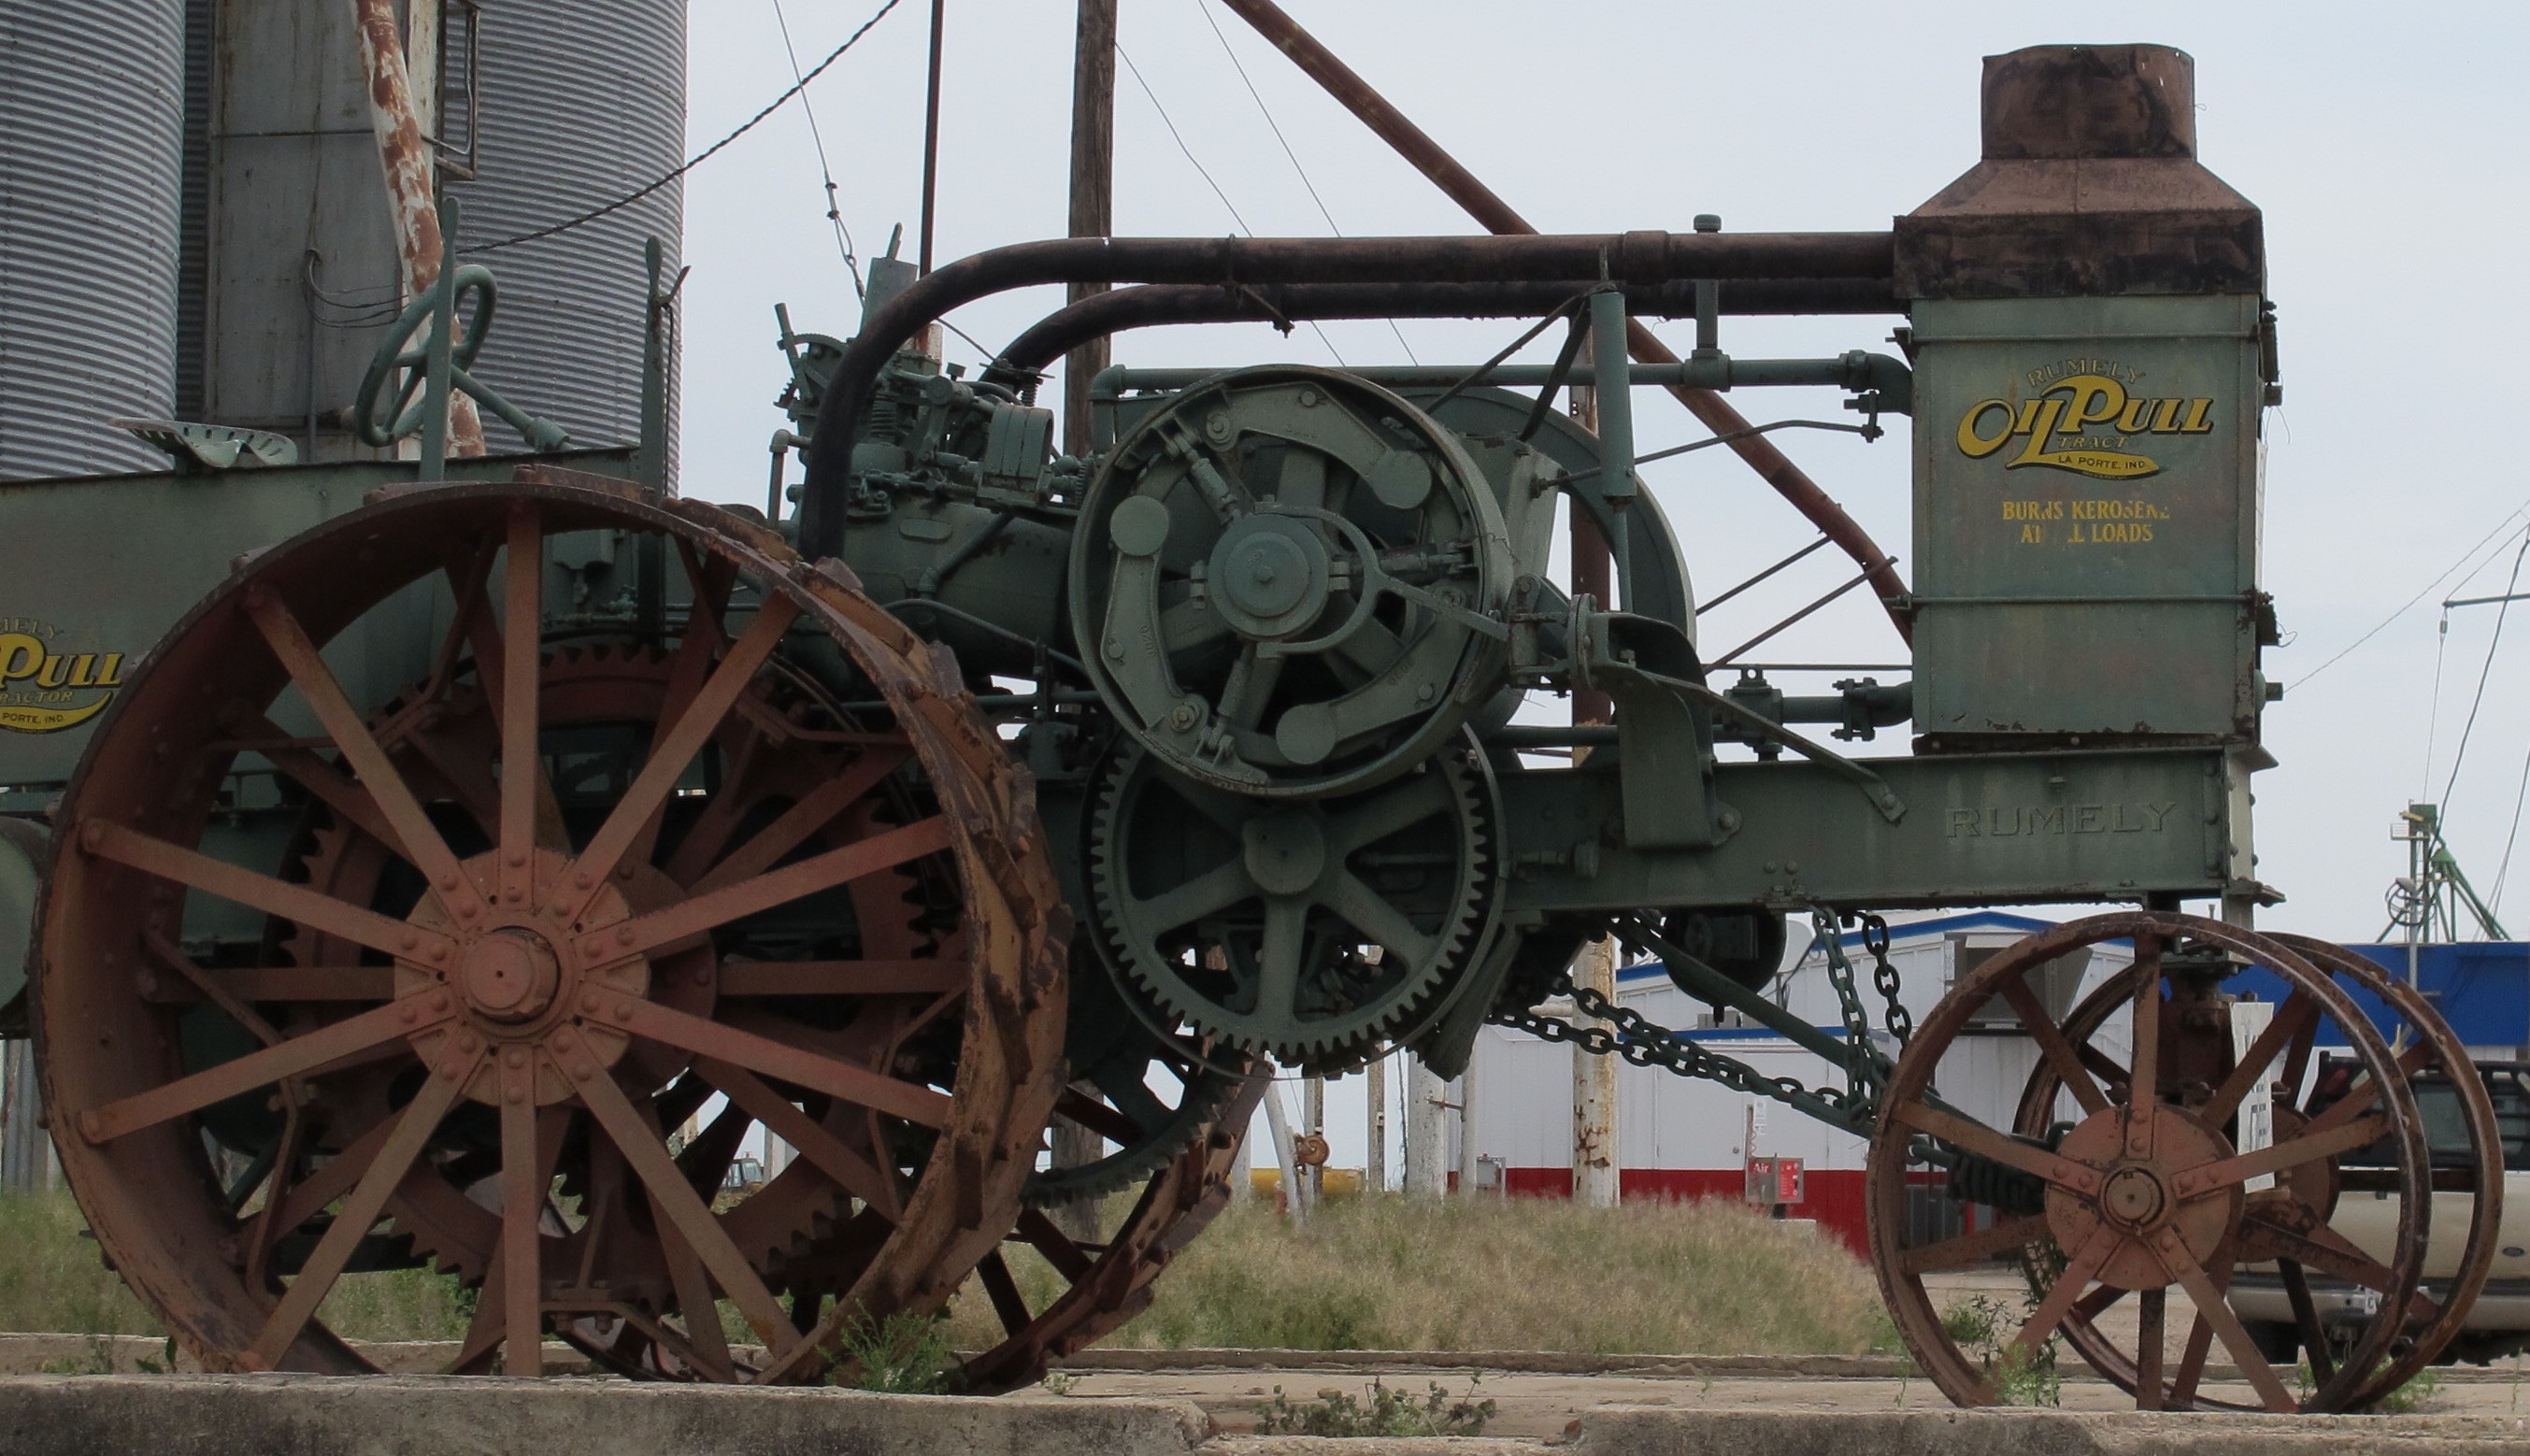
tractor, farm, antique, wheel, steam, transport, vehicle, machine, agriculture, locomotive, engine, steam engine, cannon, auto part, steam tractor, automotive engine part